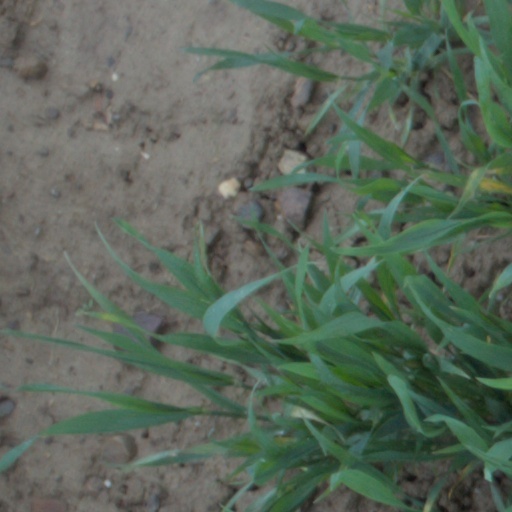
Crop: wheat